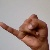
The image shows a hand gesture representing the letter 'J' in Indian Sign Language.